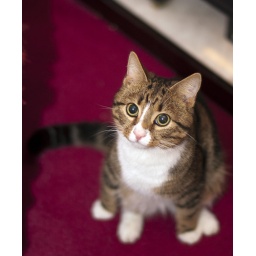
Was at a friends taking some photos of her. And her cute lil cat was always hanging around :D